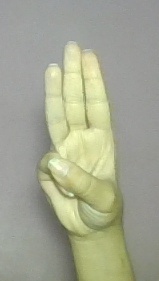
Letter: thaa